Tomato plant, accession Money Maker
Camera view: vertical (180 deg); turntable rotation: 210 degrees
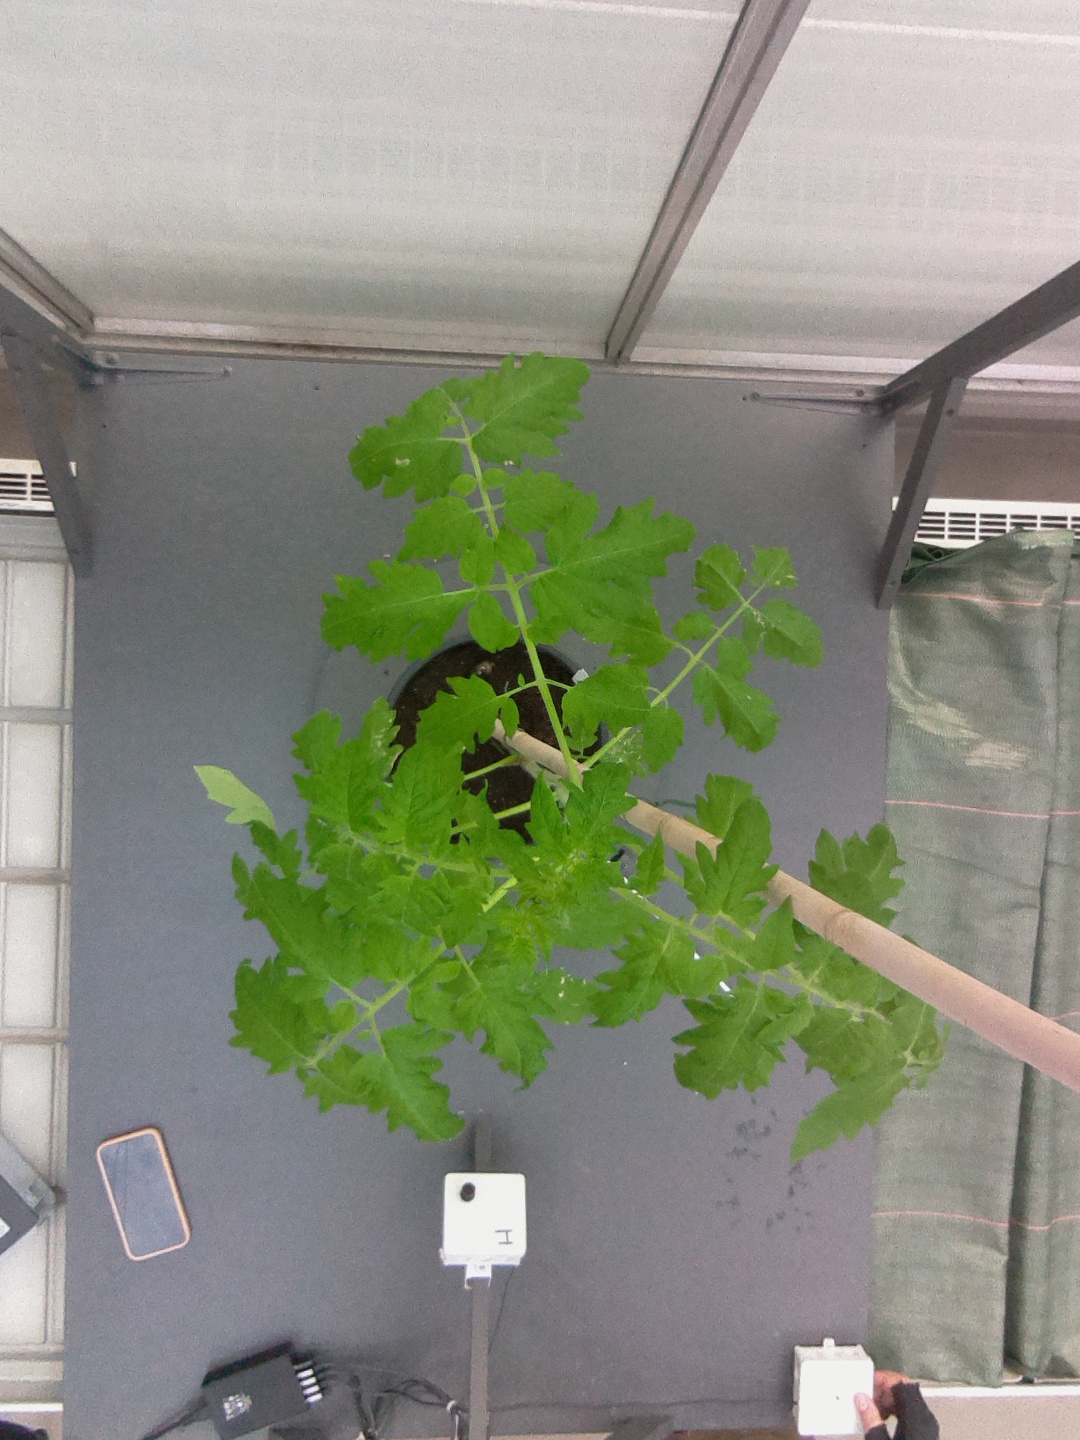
BBCH growth stage 52: 2 inflorescences visible